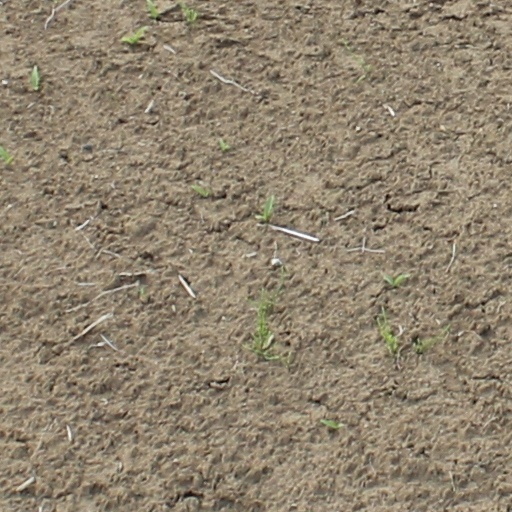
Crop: wheat